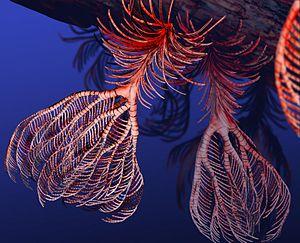
Les Crinoïdes forment une classe d'animaux marins appartenant à l'embranchement des échinodermes.